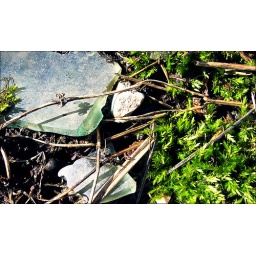
glass in grass